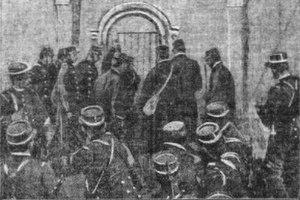
Photo ainsi légendée
Saint-Pol-de-Léon [sɛ̃ pɔl də leɔ̃] est une commune française du département du Finistère, en région Bretagne.
La querelle des Inventaires est un ensemble de troubles survenus en de multiples régions de France, consécutif à la Loi de séparation des Églises et de l'État de 1905 et au décret du 29 décembre 1905, prévoyant l'inventaire des biens des Églises, essentiellement de l'Église catholique, puisque près de 95 % de la population française à l'époque est baptisée dans la religion catholique. Cette loi dispose de préparer la dévolution de ces biens aux associations cultuelles définies dans l'article 4 de la loi.